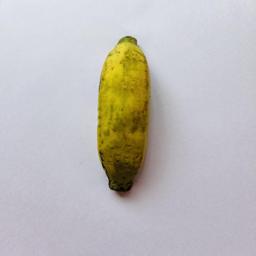
Ripeness: Semi-ripe